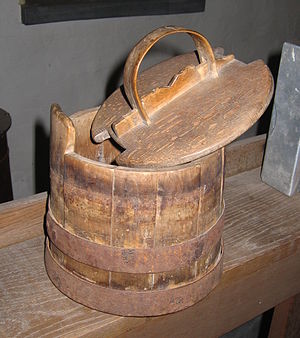
Tejne
En madtejne
En tejne var en oval madkasse af brede træspåner af f.eks. Selje-Pil. De laves i husflid og i sløjdundervisningen, men de var ganske almindelige fra oldtiden til omkring år 1900. Produktet var også kendt under navnet madtejne; men andre tejner findes til andre formål. Når man til markarbejdet medbragte maden i en tejne, havde man drikkevarer i en lejle.